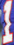
Number: 1